Loft Theatre Company

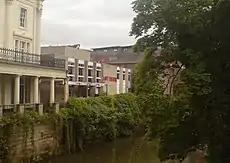
The Loft Theatre by the River Leam

The company was founded on 5 May 1922 by a local reverend, Mr W. A. Constable, and his wife, after a meeting in the neighbouring town of Warwick. Another founding member was Mary Dormer Harris. The original group was called "The Warwick and Leamington Dramatic Study Club" and its intention was the study of plays and poems, just as much as the performance of them. In these early days the company did not have their own premises so they used various locations around Leamington including the local college, the town hall and The Jephson Gardens. The company moved into its first home, a barn, in 1932. It was from this venue that it got its affectionate name, now its official name, The Loft (after the hay loft in the barn).